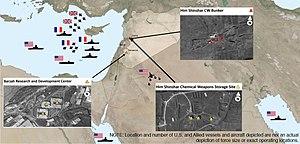
Les bombardements de Barzé et de Him Shinshar sont une attaque aérienne lancée, dans les premières heures du 14 avril 2018, par les États-Unis, la France et le Royaume-Uni, contre des installations du régime syrien, à Damas, capitale de la Syrie, et près de Homs, lors de la guerre civile syrienne. Menées en représailles à l'attaque chimique de Douma, les frappes visent trois sites : le Centre d'étude de recherche scientifique, lieu de développement des armes chimiques syriennes, situé à Barzé, un quartier au nord de Damas, et deux entrepôts d'armes chimiques à Him Shinshar, près de Homs.